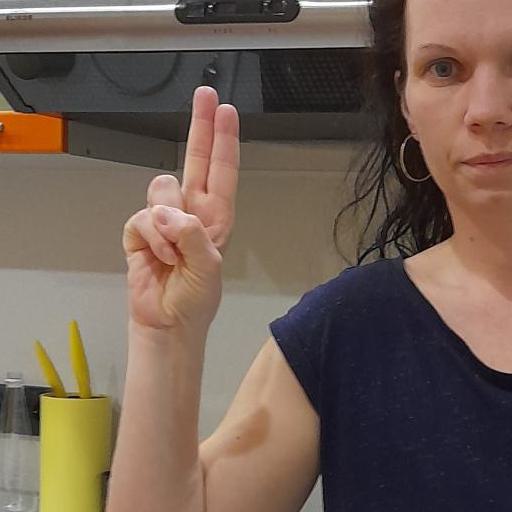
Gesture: two_up